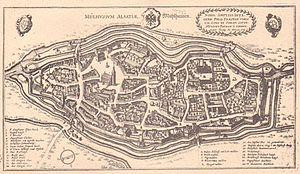
Plan historique de Mulhouse, Haut-Rhin, France
Mulhouse est une ville française, métropole du département du Haut-Rhin, située en région Grand Est. Héritière de la République de Mulhouse, elle fait partie de la région culturelle et historique d'Alsace.
L'histoire de Mulhouse commence au début du IXᵉ siècle, lorsque la deuxième ville d'Alsace fut mentionnée pour la première fois.
L’Alsace est une région culturelle et historique de l’est de la France à la frontière avec l'Allemagne et la Suisse. Ses habitants sont appelés les Alsaciens.
Matthäus Merian, né le 22 septembre 1593 à Bâle, et mort le 19 juin 1650 à Bad Schwalbach, est un graveur sur cuivre et éditeur germano-suisse.
Cet article présente l'histoire du cadre territorial qu'est l'Alsace de la fin du XVIIIᵉ siècle, du temps de la Préhistoire à aujourd'hui. Hormis Landau in der Pfalz, non restituée en 1815, toute l'Alsace est aujourd'hui intégrée à la République française au sein des deux départements suivants : le Haut-Rhin et le Bas-Rhin.